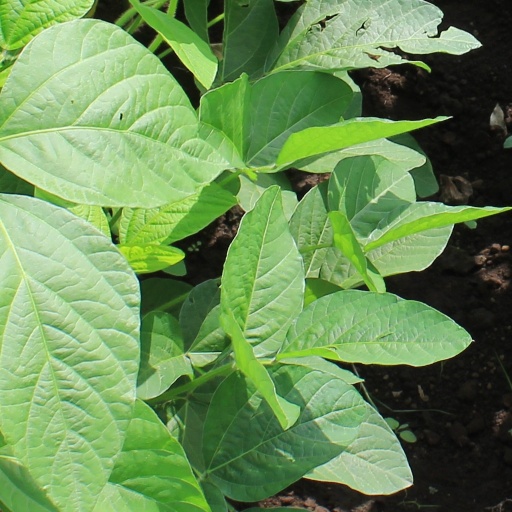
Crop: soybean